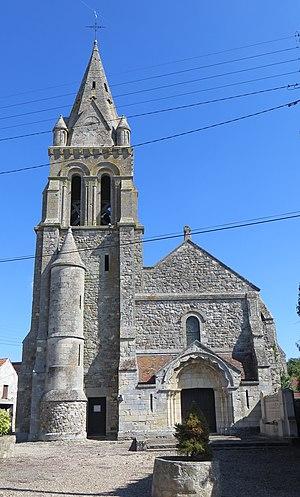
Vue générale de l'église
Étavigny est une commune française située dans le département de l'Oise en région Hauts-de-France.